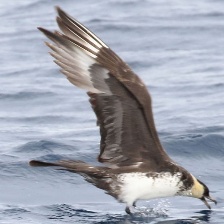
Species: POMARINE JAEGER
Scientific name: STERCORARIUS POMARINUS